History of Zakynthos

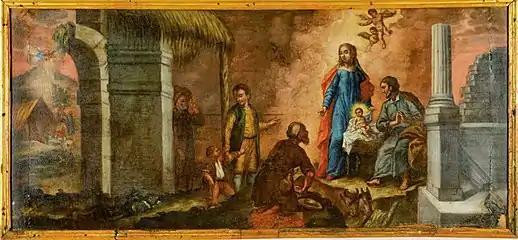
The Adoration of the Shepherds, Nikolaos Koutouzis, c. 1780

After the First Morean War, the Ottomans were determined to reverse these losses; especially the Morea. Venice only had a few thousand troops in the whole of the peninsula and they were plagued by supply, disciplinary and morale problems. The local population was also less than friendly. The seizure of an Ottoman ship carrying the treasures of the former Grand Vizier as well as the Venetians granting of sanctuary to the Prince-Bishop of Montenegro, after he had launched an abortive revolt against the Ottomans provided the pretext. On 9 December 1714, the Ottoman Empire declared war on Venice.